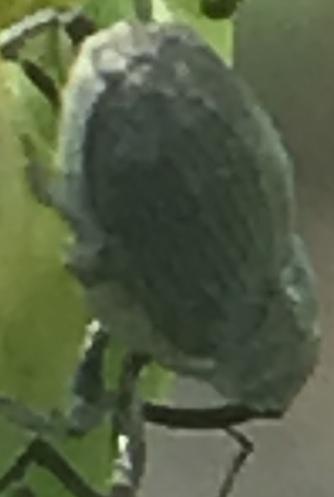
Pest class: Cabbage_seedpod_weevil